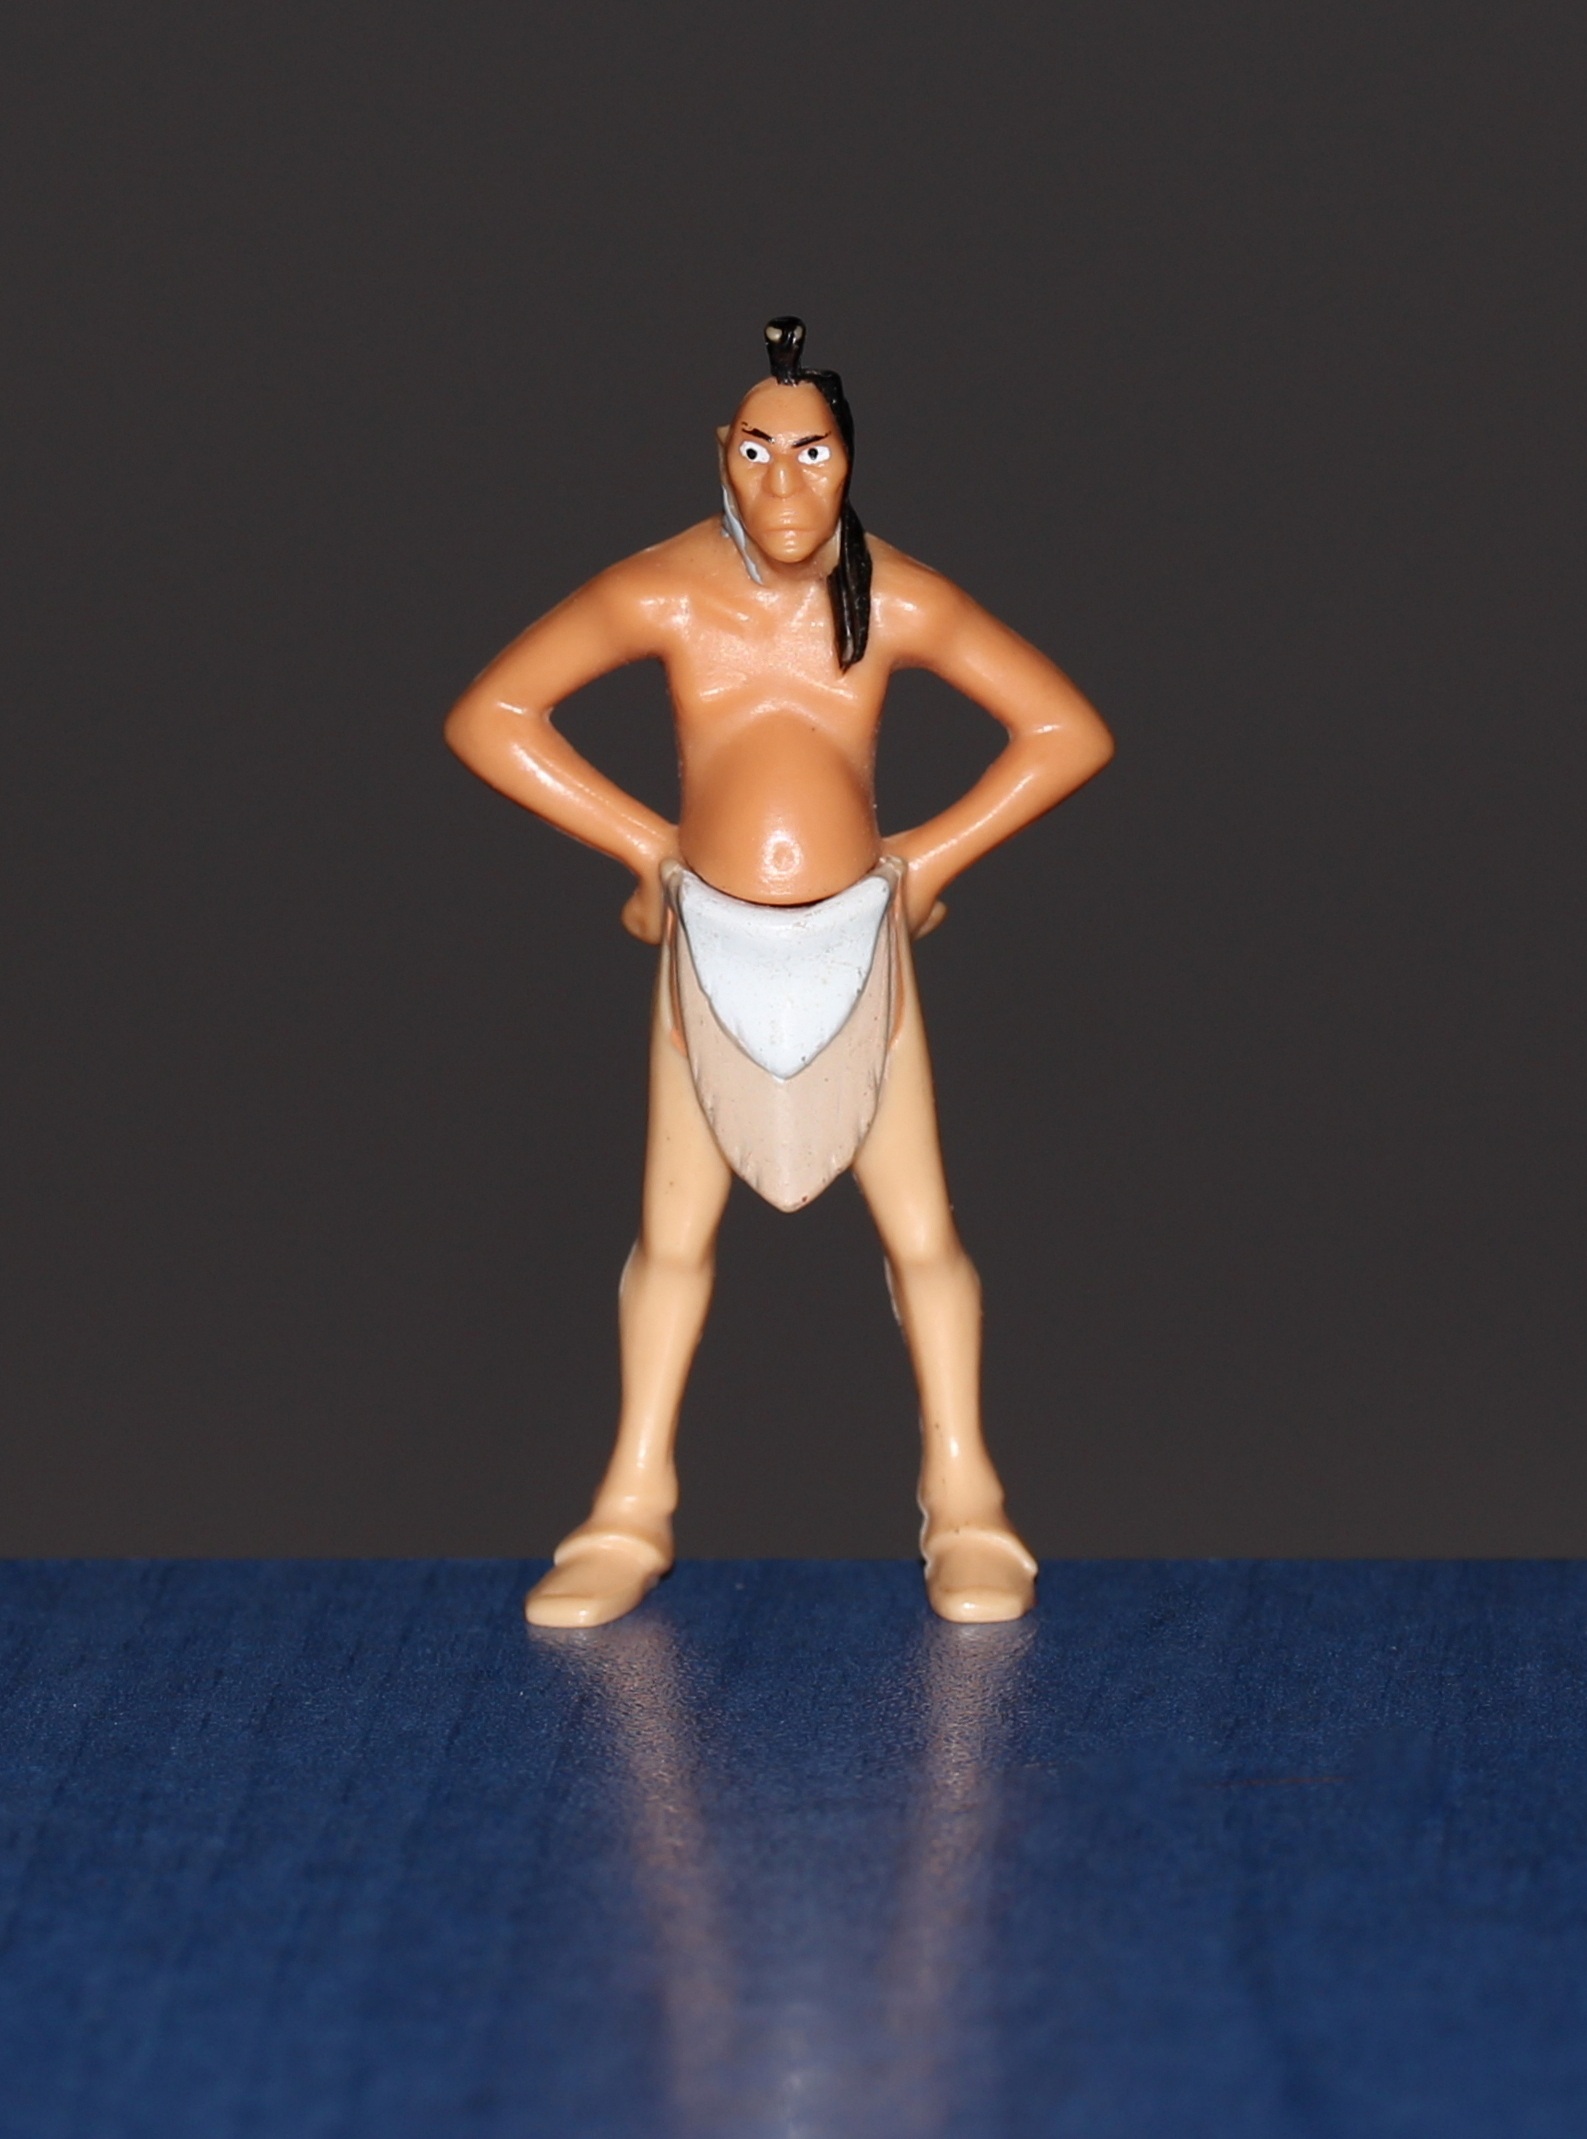
plastic, leg, dance, clothing, muscle, ballet, sports, toys, figurines, stomach, heroes, performing arts, fatty, modern dance